Sky position (RA, Dec in degrees): 167.553, 14.283
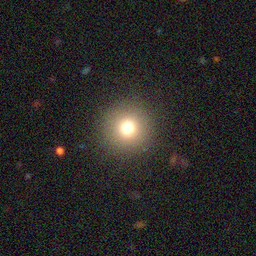
Galaxy morphology: Round Smooth Galaxies